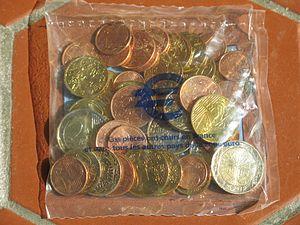
Sachet des nouvelles pièces diffusé au lancement de l'euro en janvier 2002 (France).
Les pièces en euro de la France sont les pièces de monnaie en euro frappées par la France, à la Monnaie de Paris. L'euro a remplacé l'ancienne monnaie nationale, le franc français, le 1ᵉʳ janvier 1999 au taux de conversion fixé le 31 décembre 1998 à minuit à 1 euro = 6,559 57 francs. Les pièces en euro françaises ont cours légal dans la zone euro depuis le 1ᵉʳ janvier 2002.